George Maxwell (Australian politician)

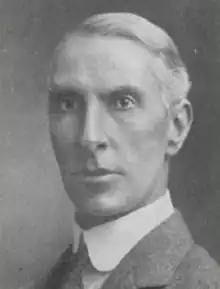

George Arnot Maxwell (30 April 1859 – 25 June 1935) was an Australian lawyer and politician. He was one of Melbourne's leading barristers, specialising in criminal law. He was also a member of the House of Representatives from 1917 until his death in 1935.